Prince-Bishopric of Warmia

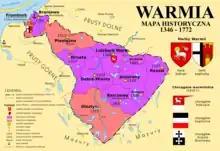
Administrative division of the Prince-Bishopric of Warmia

Along with Culm (Chełmno), Pomesania, and Samland (Sambia), Warmia was one of four dioceses in Prussia created in 1243 by the papal legate William of Modena. All four dioceses came under the rule of the appointed Archbishop of Prussia Albert Suerbeer who came from Cologne and was the former Archbishop of Armagh in Ireland. He chose Riga as his residence in 1251, which was confirmed by Pope Alexander IV in 1255. Heinrich of Strateich, the first elected Bishop of Warmia, was unable to claim his office, but in 1251 Anselm of Meissen entered the see of Warmia, which resided at Braunsberg (Braniewo) until it moved to Frauenburg (Frombork) in 1280 after attacks by heathen Old Prussians. The bishop ruled one-third of the bishopric as a secular ruler which was confirmed by the Golden Bull of 1356. The other two-thirds of the diocese were under the secular rule of the Teutonic Order.